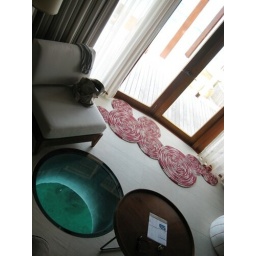
The hole in the ground where you could see fish swim past all night